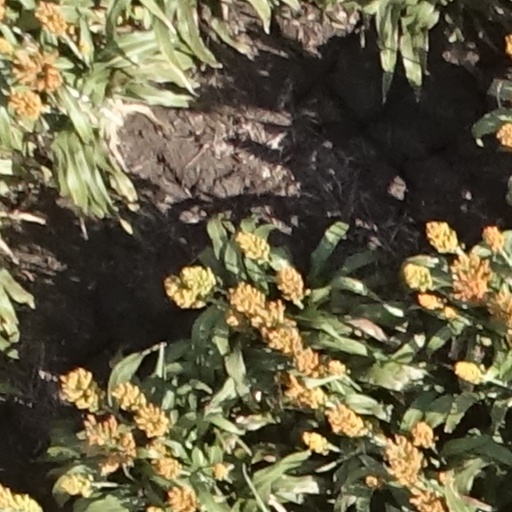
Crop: sorghum